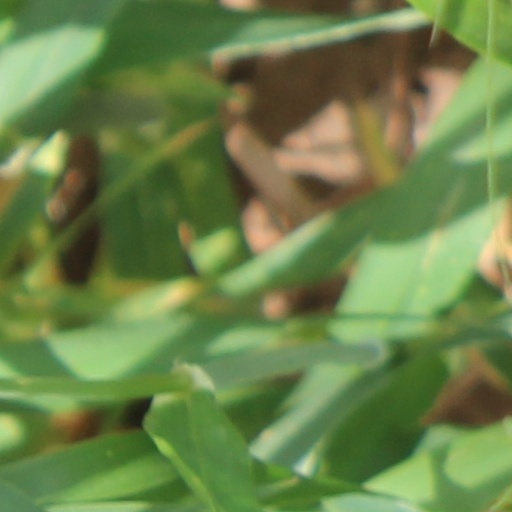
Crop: wheat